Mandalay (poem)

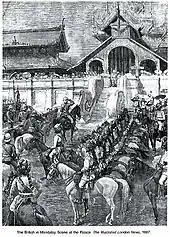
The British at the palace in Mandalay in the Third Anglo-Burmese War, "The Illustrated London News", 1887

The literary critic Sharon Hamilton, writing in 1998, called the 1890 "Mandalay" "an appropriate vehicle for imperial thought". She argued that Kipling "cued the Victorian reader to see it as a 'song of the Empire by putting it in the "border ballad" song tradition, where fighting men sang of their own deeds, lending it emotional weight. She further suggested that, since Kipling assembled his 1892 "Barrack-Room Ballads" (including "Mandalay") in that tradition during a time of "intense scrutiny" of the history of the British ballad, he was probably well aware that "Mandalay" would carry "the message of...submission of a woman, and by extension her city, to a white conqueror". She argues that the soldier is grammatically active while the "native girl" is grammatically passive, indicating "her willing servitude". Hamilton sees the fact that the girl was named Supayalat, "jes' the same as Theebaw's Queen", as a sign that Kipling meant that winning her mirrored the British overthrow of the Burmese monarchy.